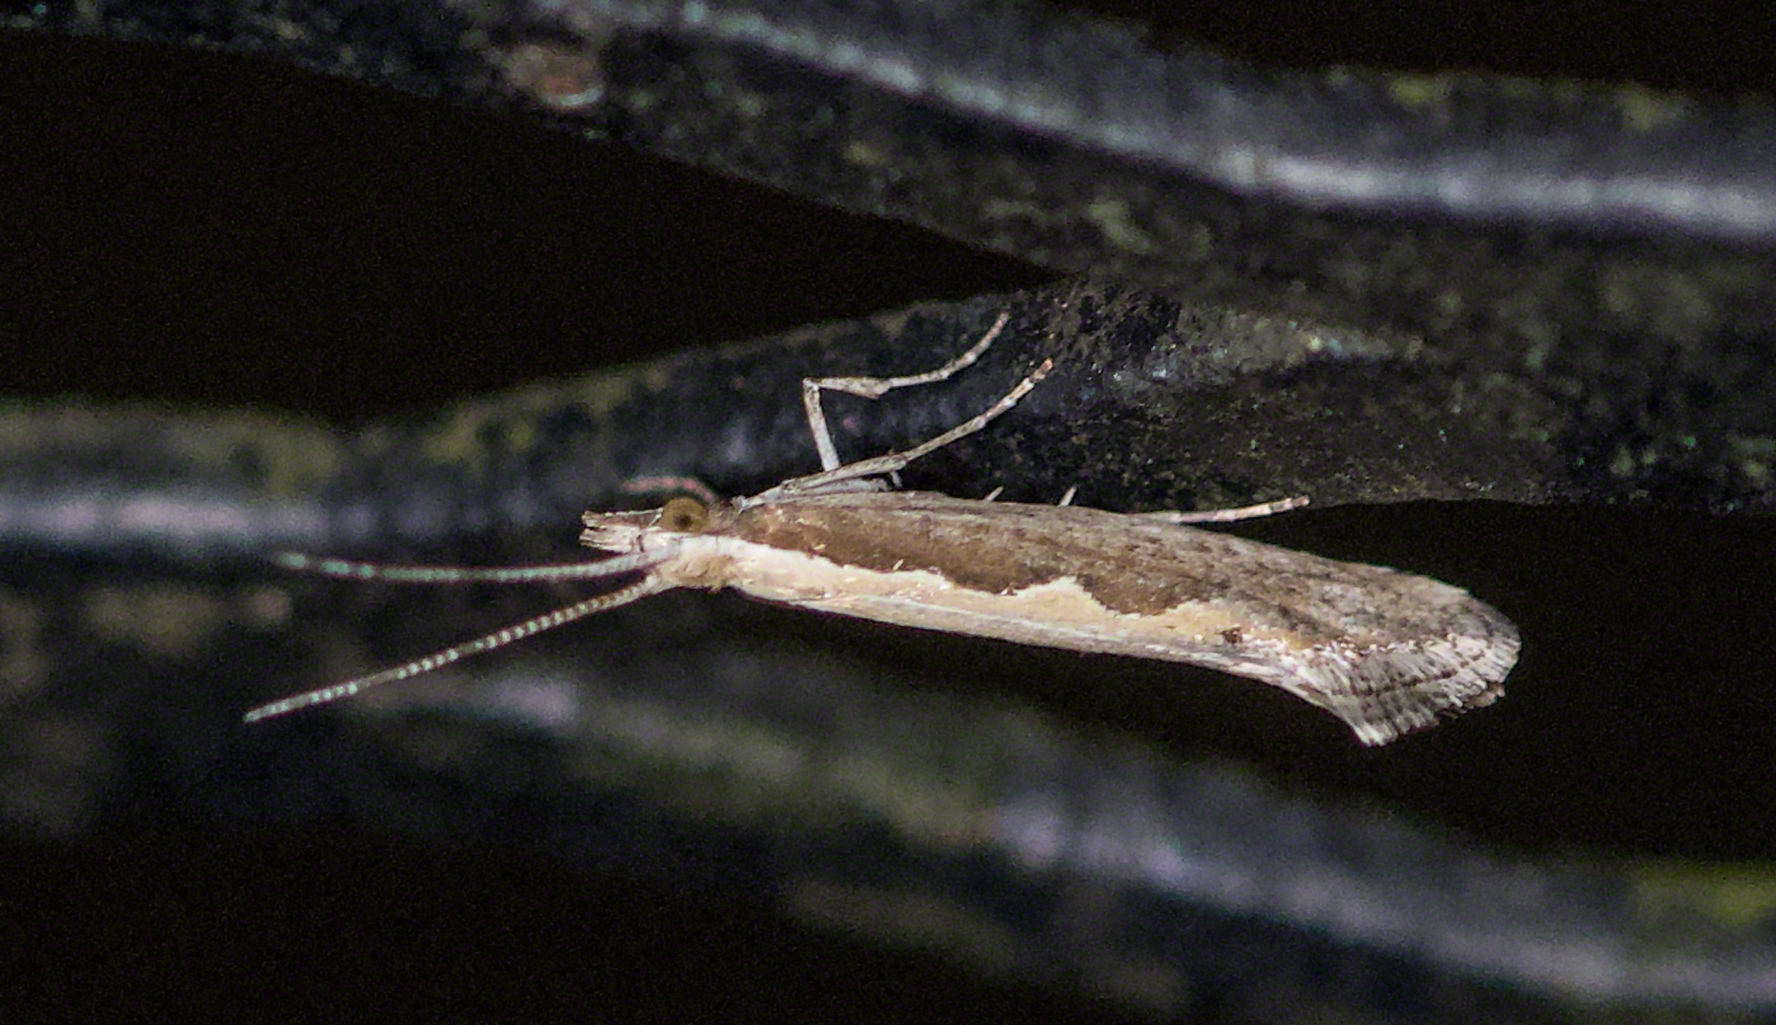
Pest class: diamondback_moth